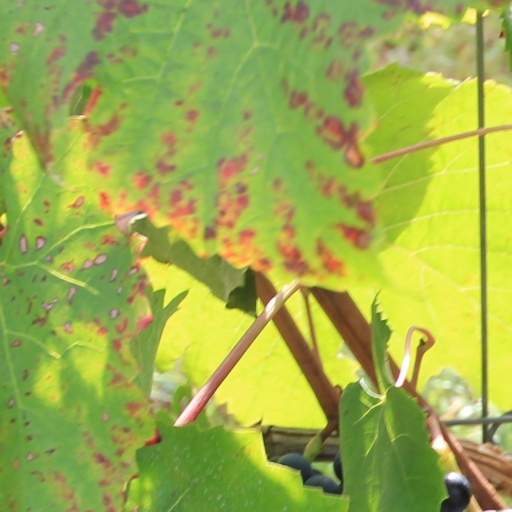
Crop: grape